Christine Shevchenko

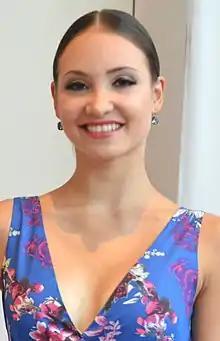
Shevchenko in September 2014

Christine Shevchenko (born 1988) is a Ukrainian-American ballet dancer. She currently performs as a principal dancer with American Ballet Theatre.